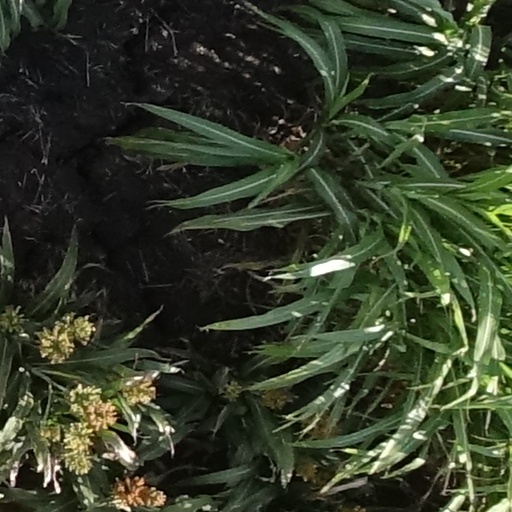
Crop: sorghum